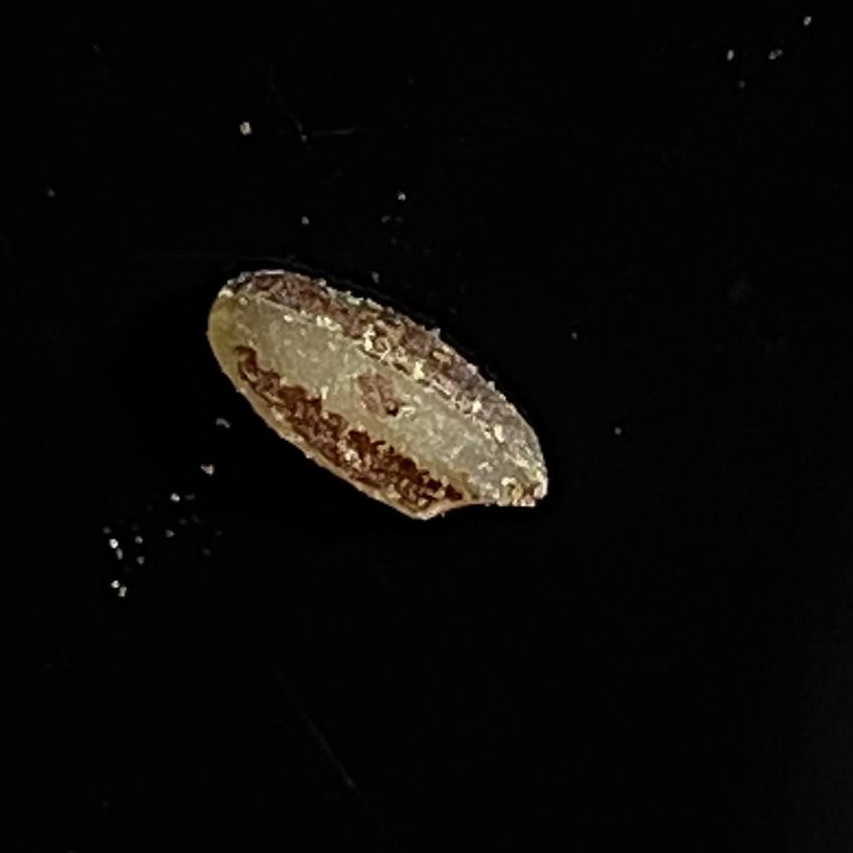
Rice variety: Lal_Aush